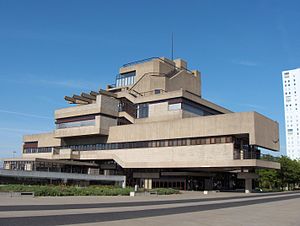
Terneuzen / Galleri
Terneuzen er en kommune og en by, beliggende i Zeeuws-Vlaanderen i den sydlige provins Zeeland i Nederlandene.